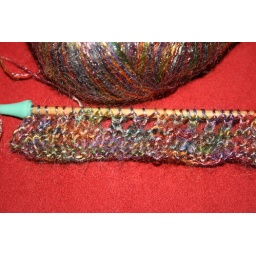
This will be my &amp;quot;fantabulous wrap&amp;quot;.... to be worn over that perfect little black dress, or my finest blue jeans!!!